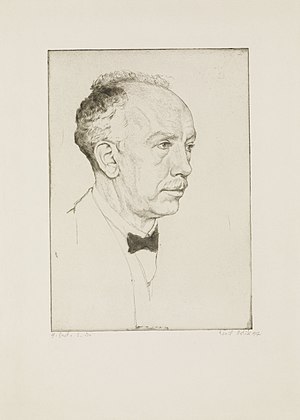
Richard Strauss
Richard Strauss (tegning af Emil Orlik, 1916
Richard Strauss var en tysk komponist og dirigent.